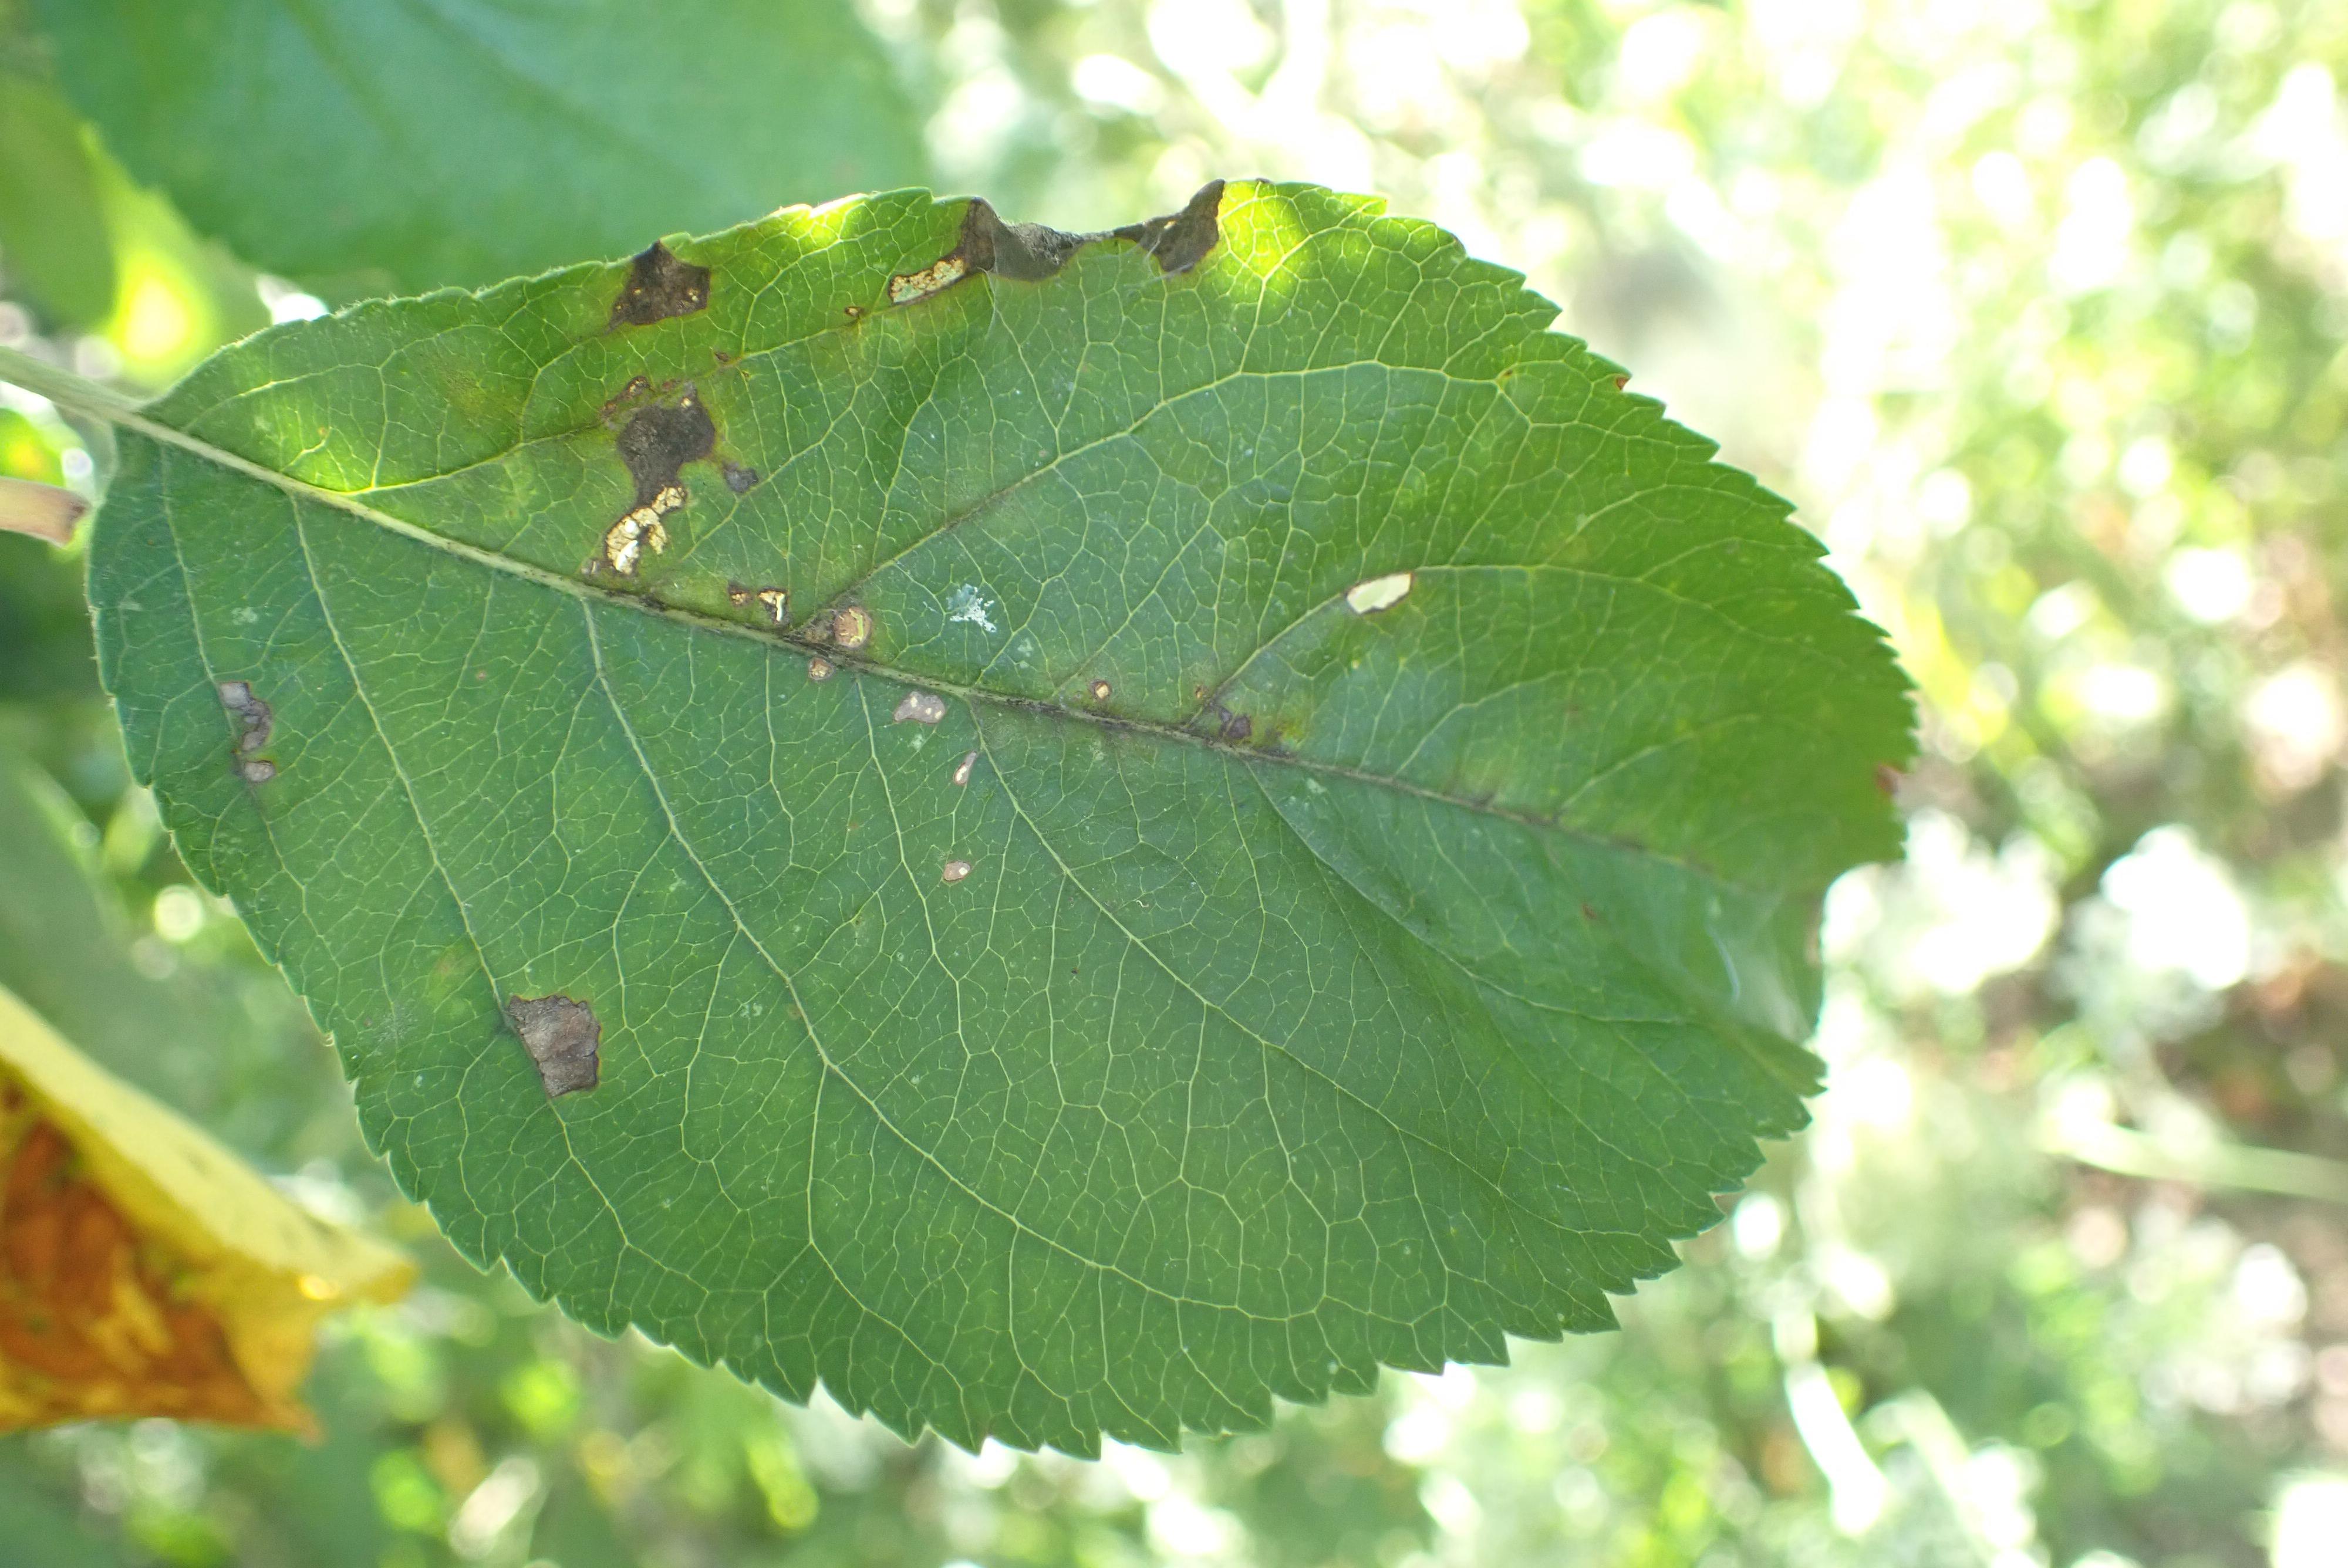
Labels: complex